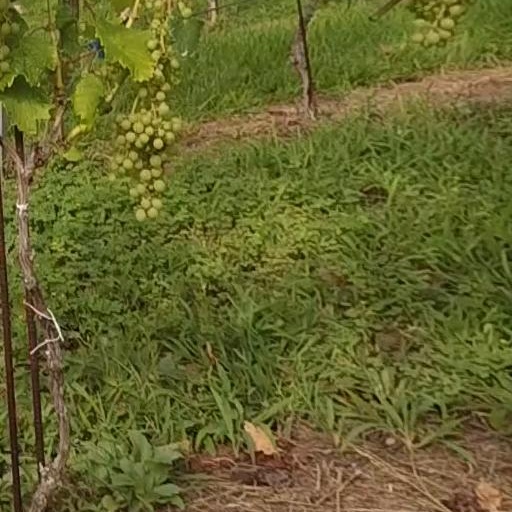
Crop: grape